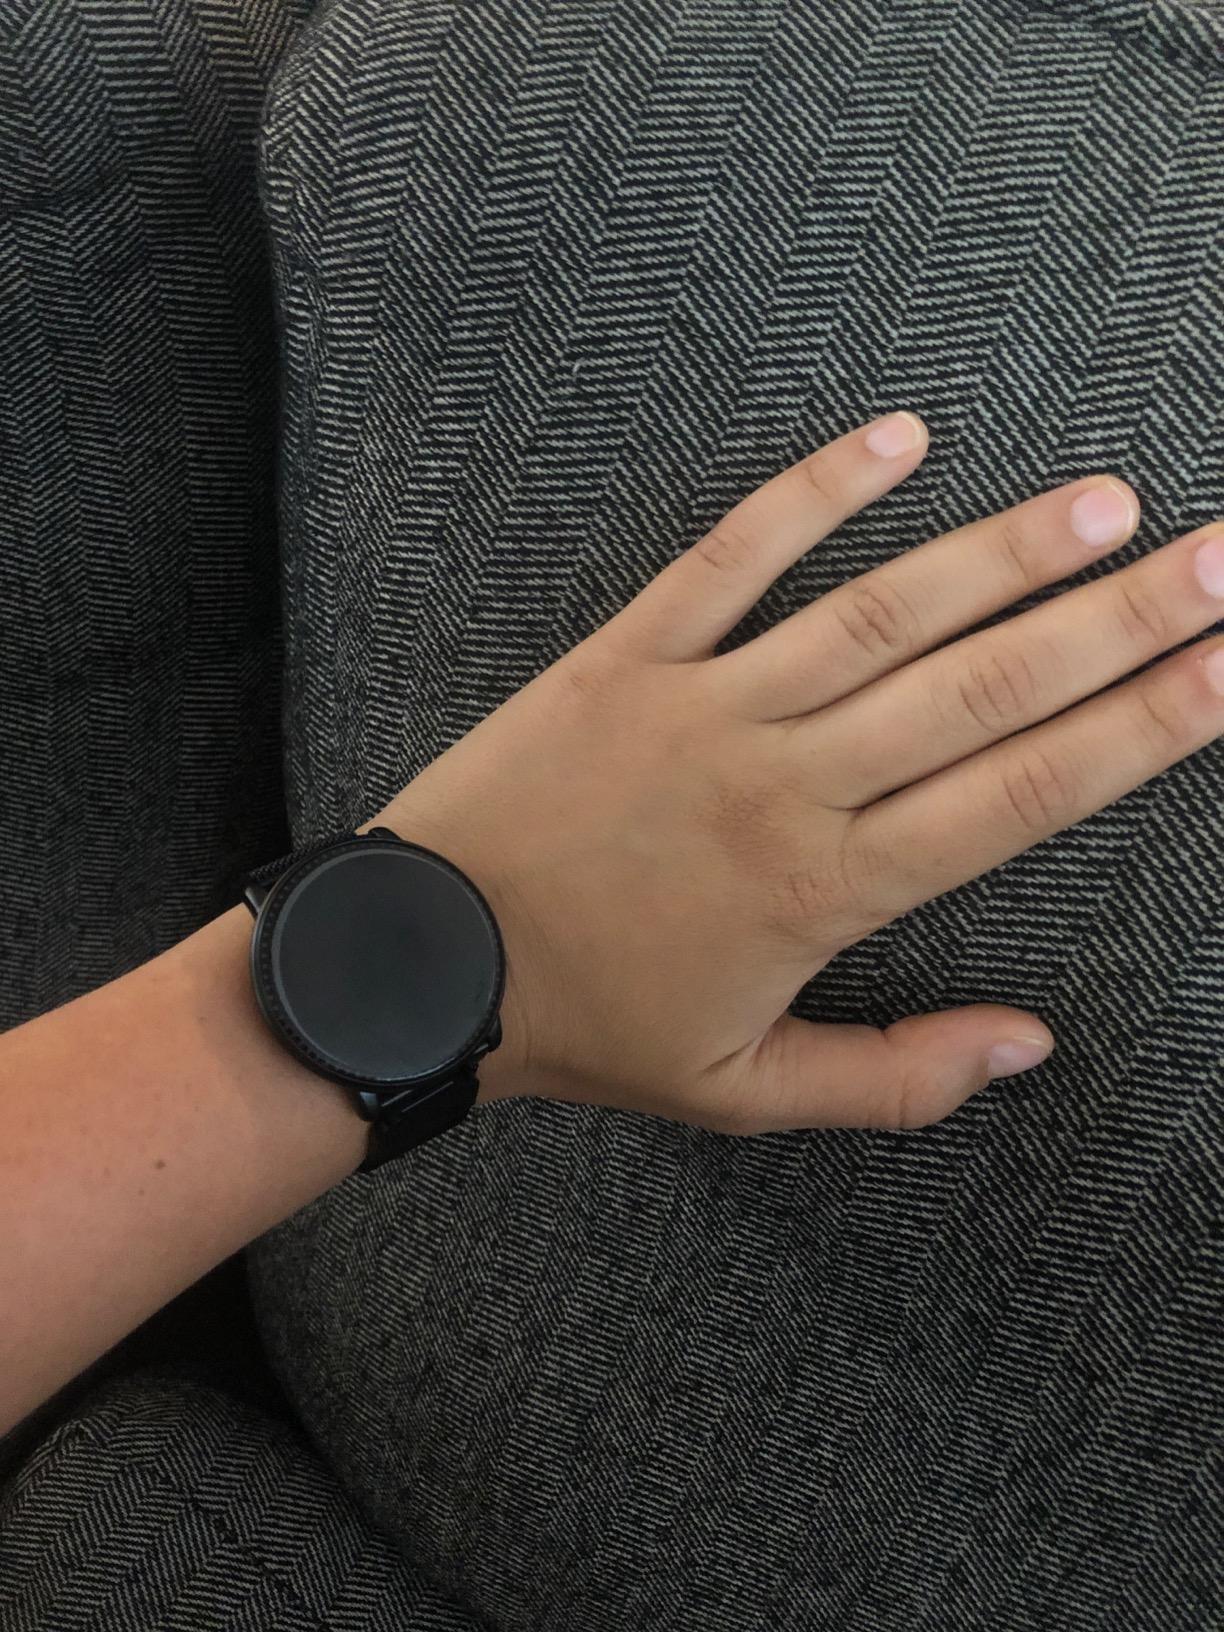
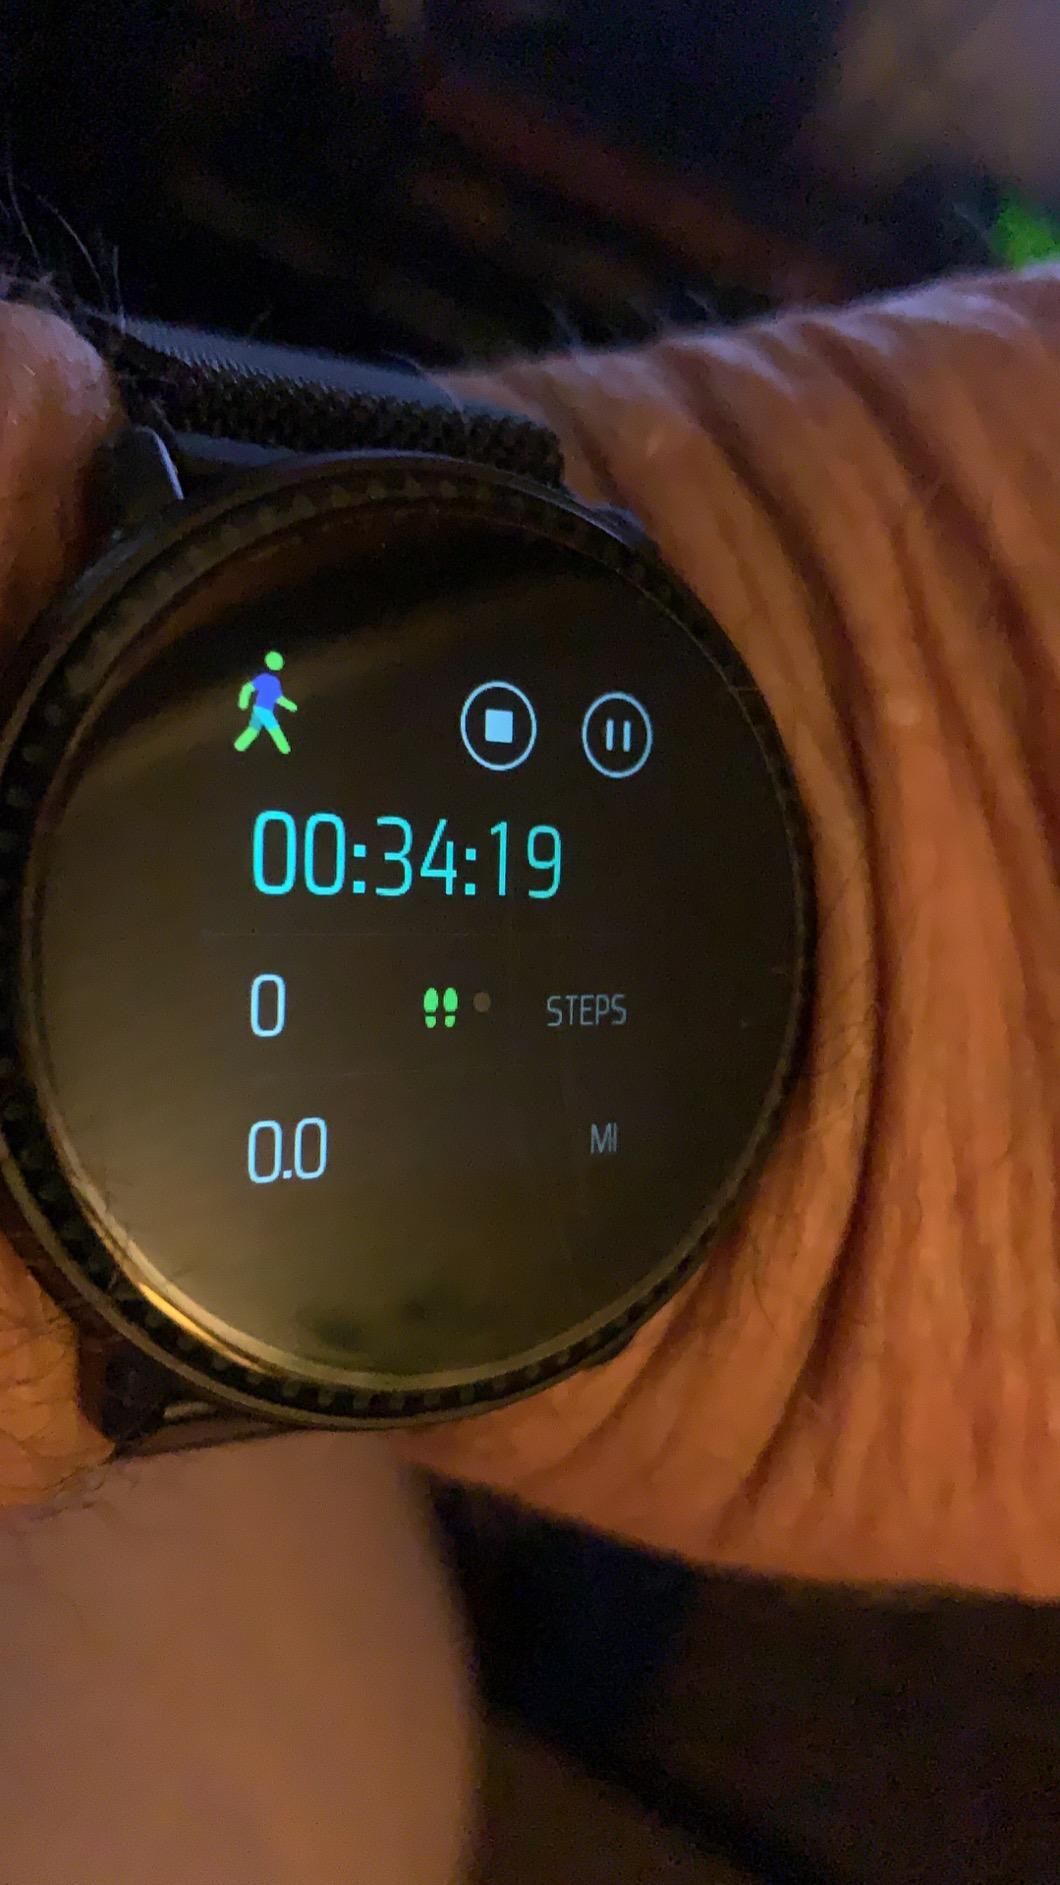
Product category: smartwatch
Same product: yes